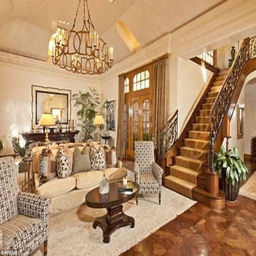
interior : the property - which boasts a swimming pool and a tennis court - was initially put on the market for $17.5 million